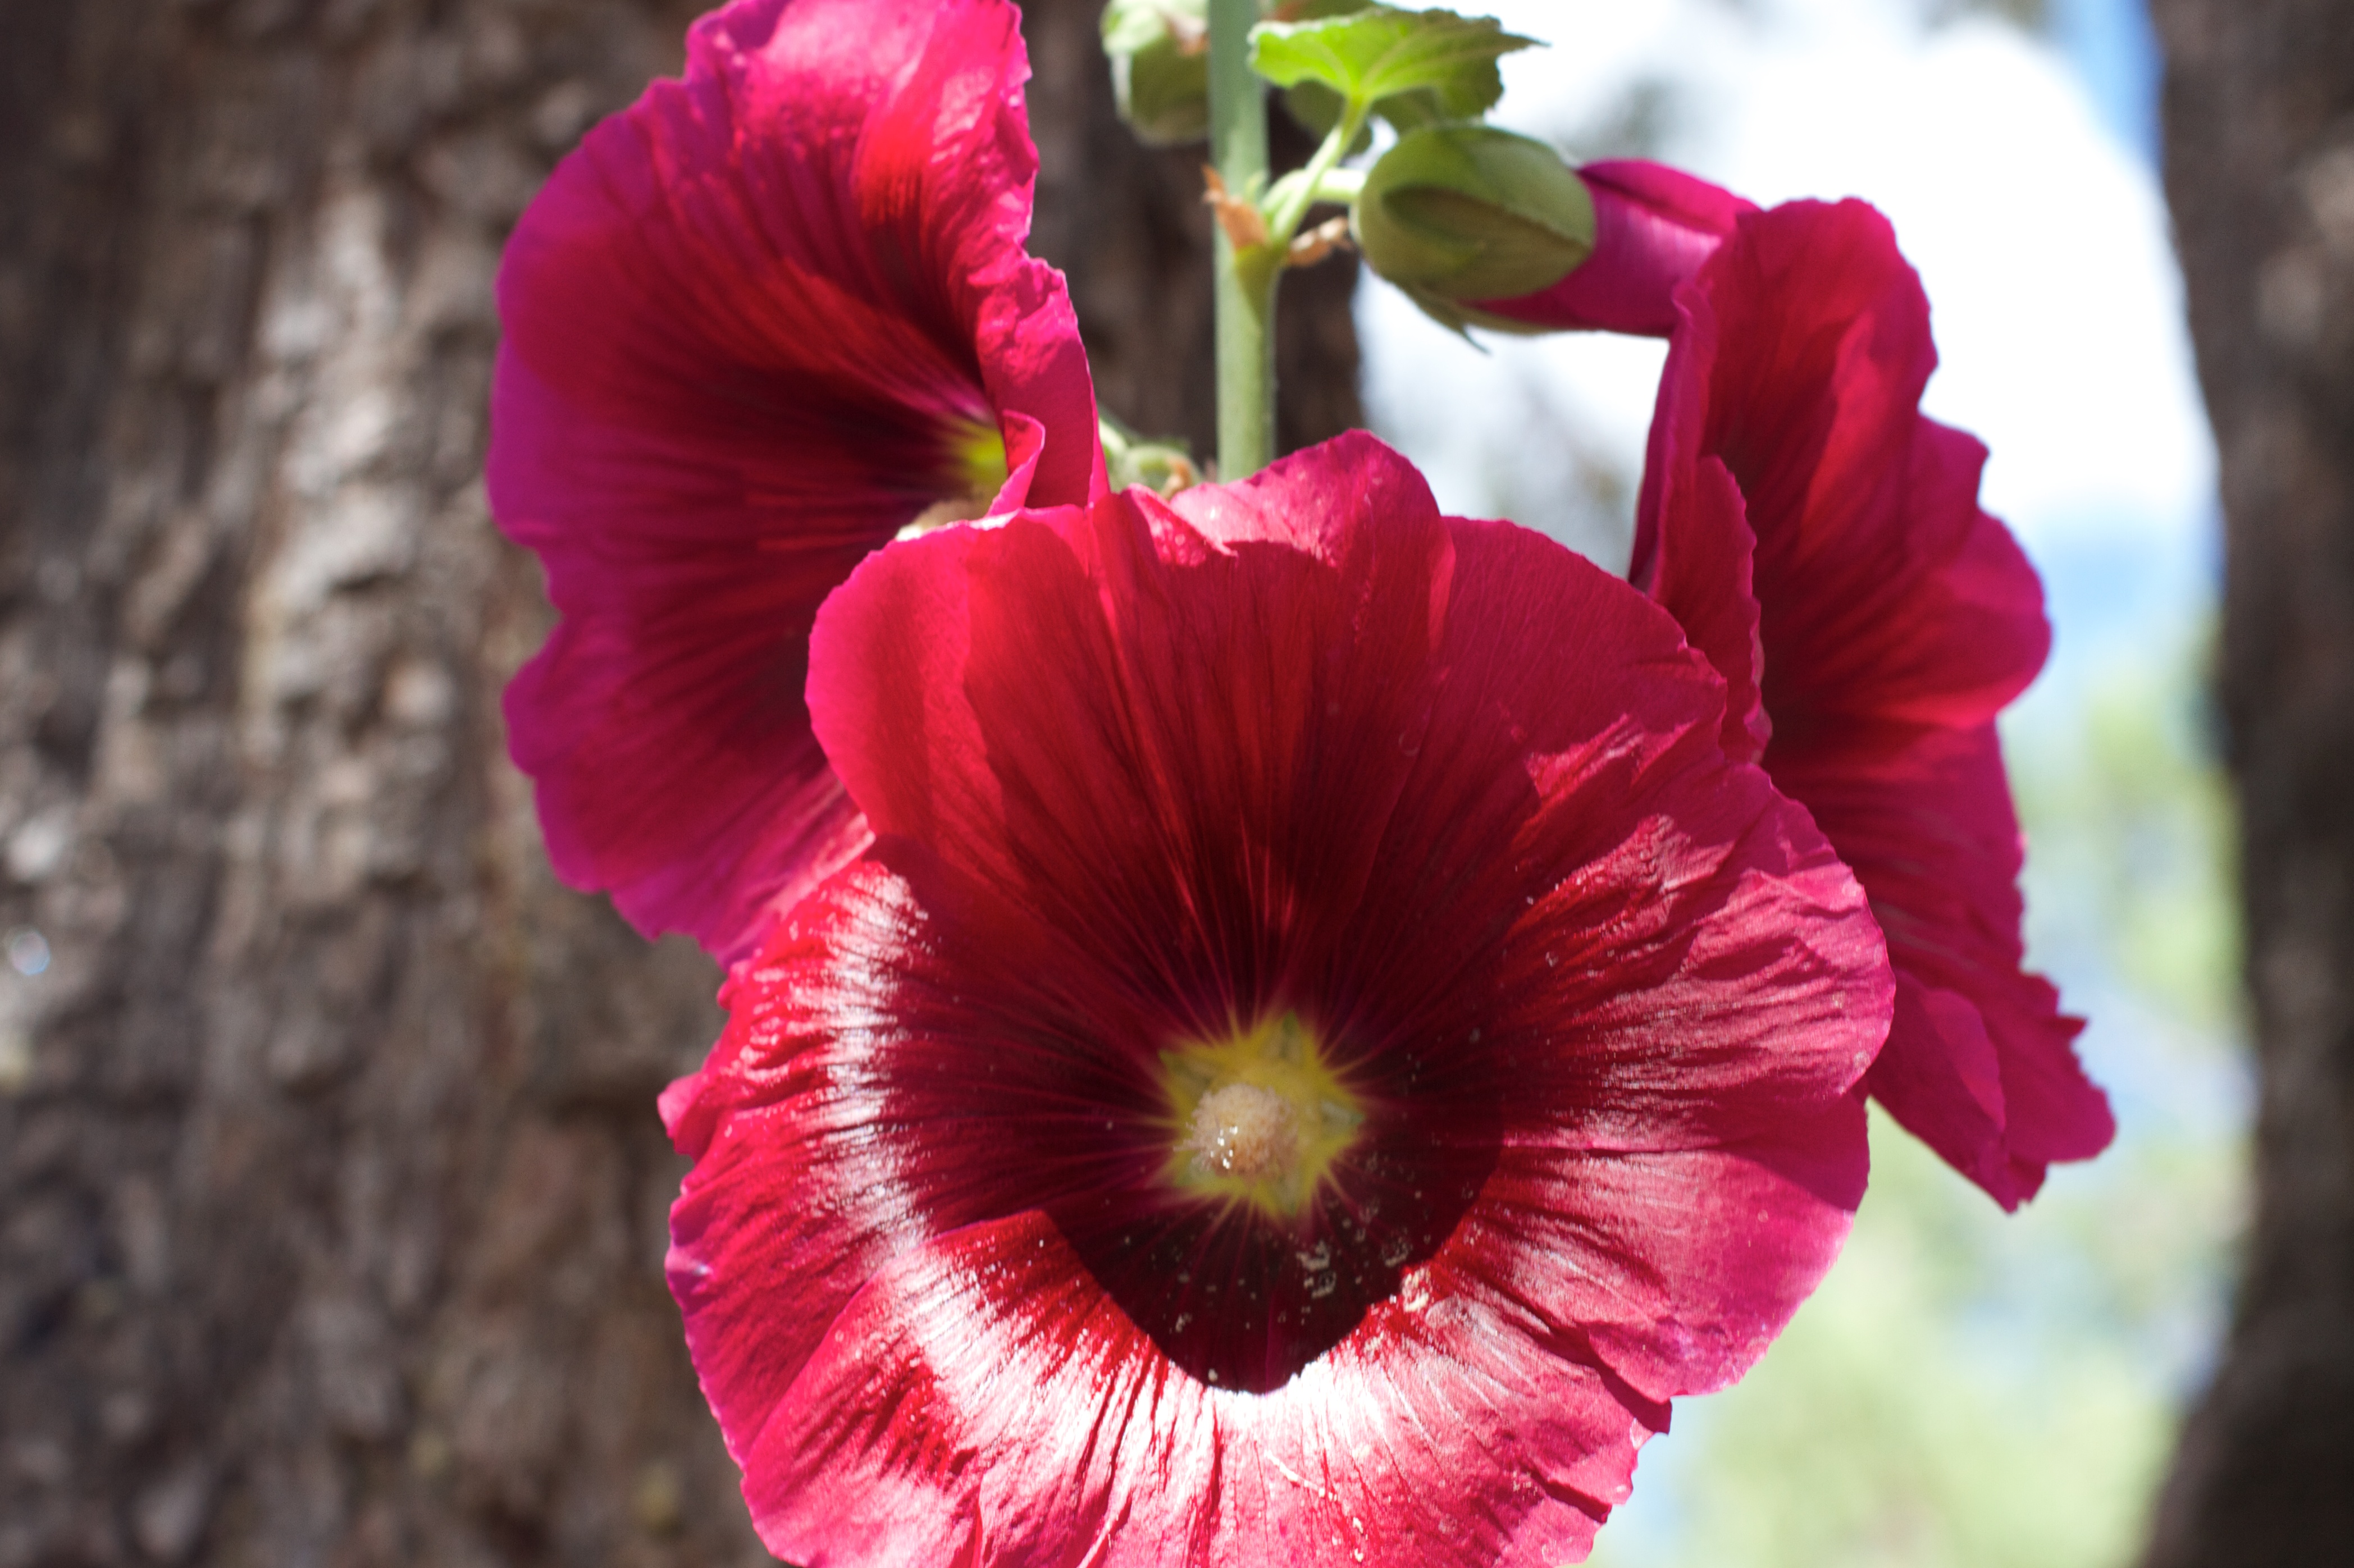
blossom, plant, flower, petal, red, botany, pink, flora, close up, iris, eye, hollyhock, hollyhocks, macro photography, flowering plant, plant stem, land plant